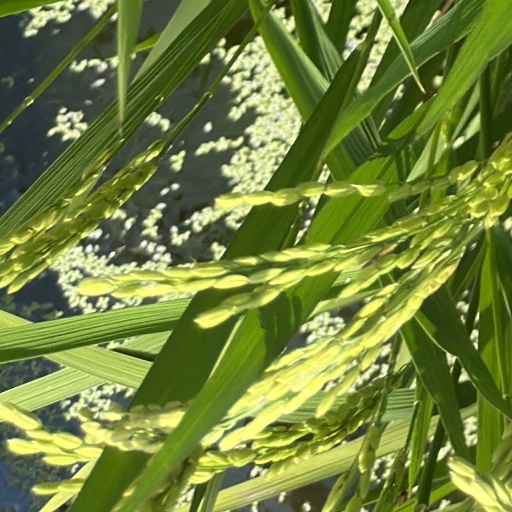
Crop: rice